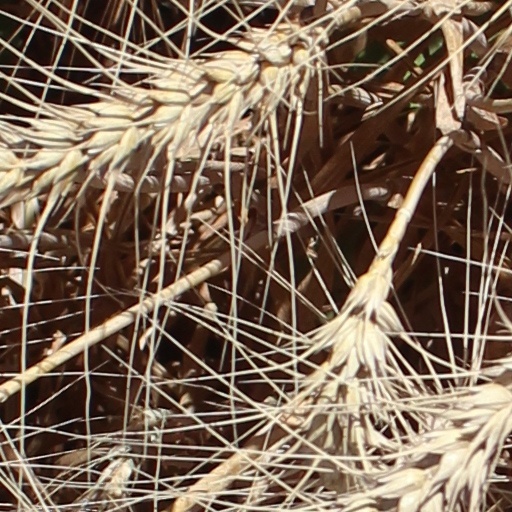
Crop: wheat